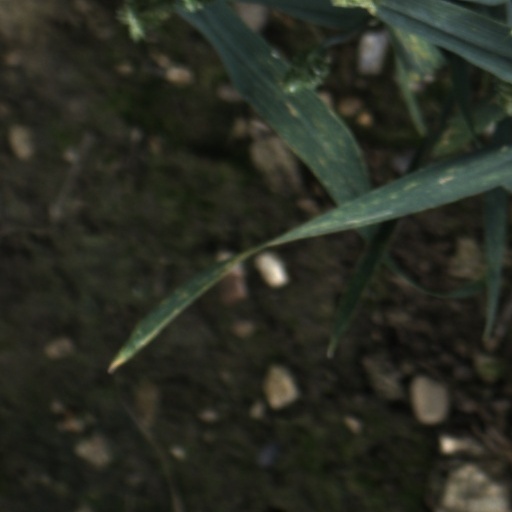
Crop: wheat